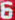
Number: 6